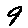
Label: 9